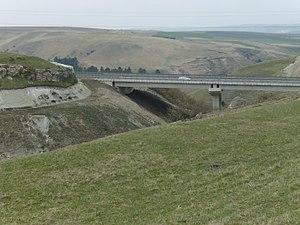
Autoroute roumaine A3 dans les Gorges de Tur en Transylvanie Română: Autostrada A3 în Cheile Turului
L'autoroute A3 ou Autoroute de Transylvanie est un projet d'autoroute en Roumanie de la Bechtel Corporation.